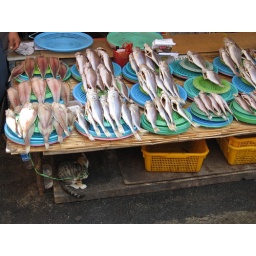
Jaglchi fish market in Busan, with hungry cat.